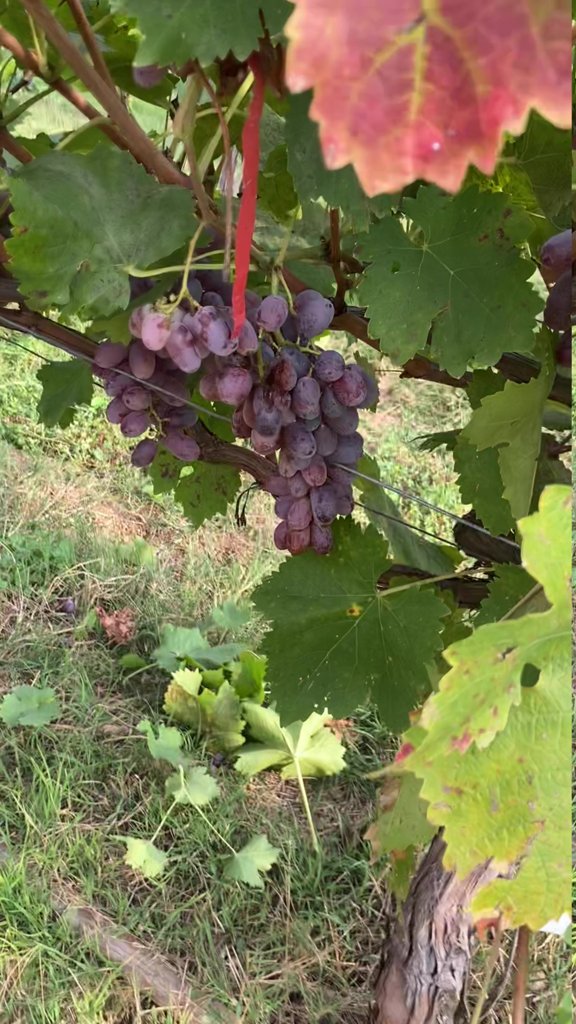
Berries visible: 60
Grape clusters: 4